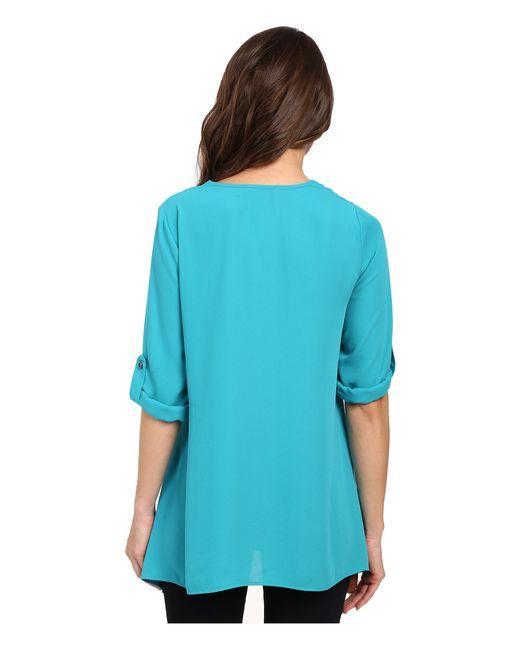
türkisblaues Damenhemd aus fließendem Stoff